Stratford-upon-Avon and Midland Junction Railway

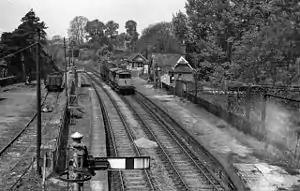
Byfield railway station in 1963

The still saw its destiny in reaching further west, giving access ultimately to the iron industries of South Wales and the West Midlands, and if possible avoiding dependency on the powerful Great Western Railway (GWR) at Stratford. The Evesham and Redditch Railway (E&RR) had opened a north–south line in 1866, and was aligned to the Midland Railway. Its line lay only eight miles west of Stratford, and the sponsored the promotion of the Evesham, Redditch and Stratford-upon-Avon Junction Railway (ER&SJR). This line was authorised by the (36 & 37 Vict. c. ccxlv) on 5 August 1873, and ran west from Stratford to a junction at Broom on the . The junction at Broom led towards Birmingham. The heavy mineral traffic was destined to move southwards, and the reversal in the restricted layout was to prove inconvenient.